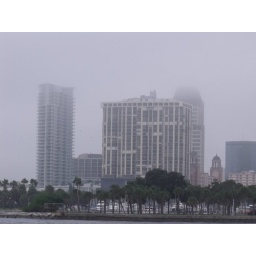
the real estate bubble monument revealed by the rising clouds